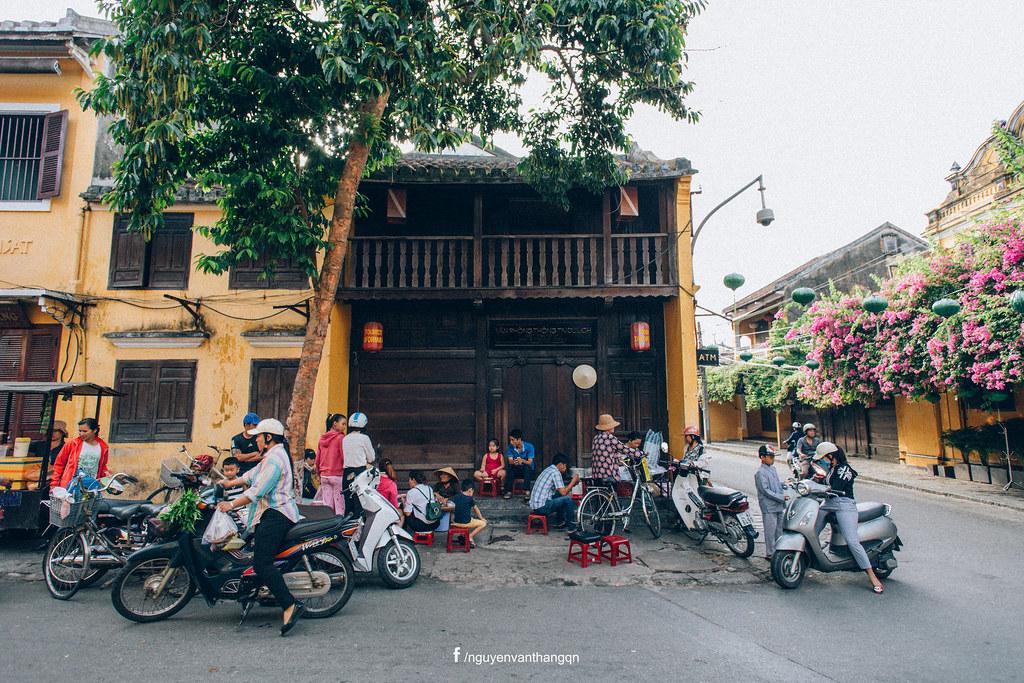
có nhiều người đang tụ tập xung quanh căn nhà gỗ